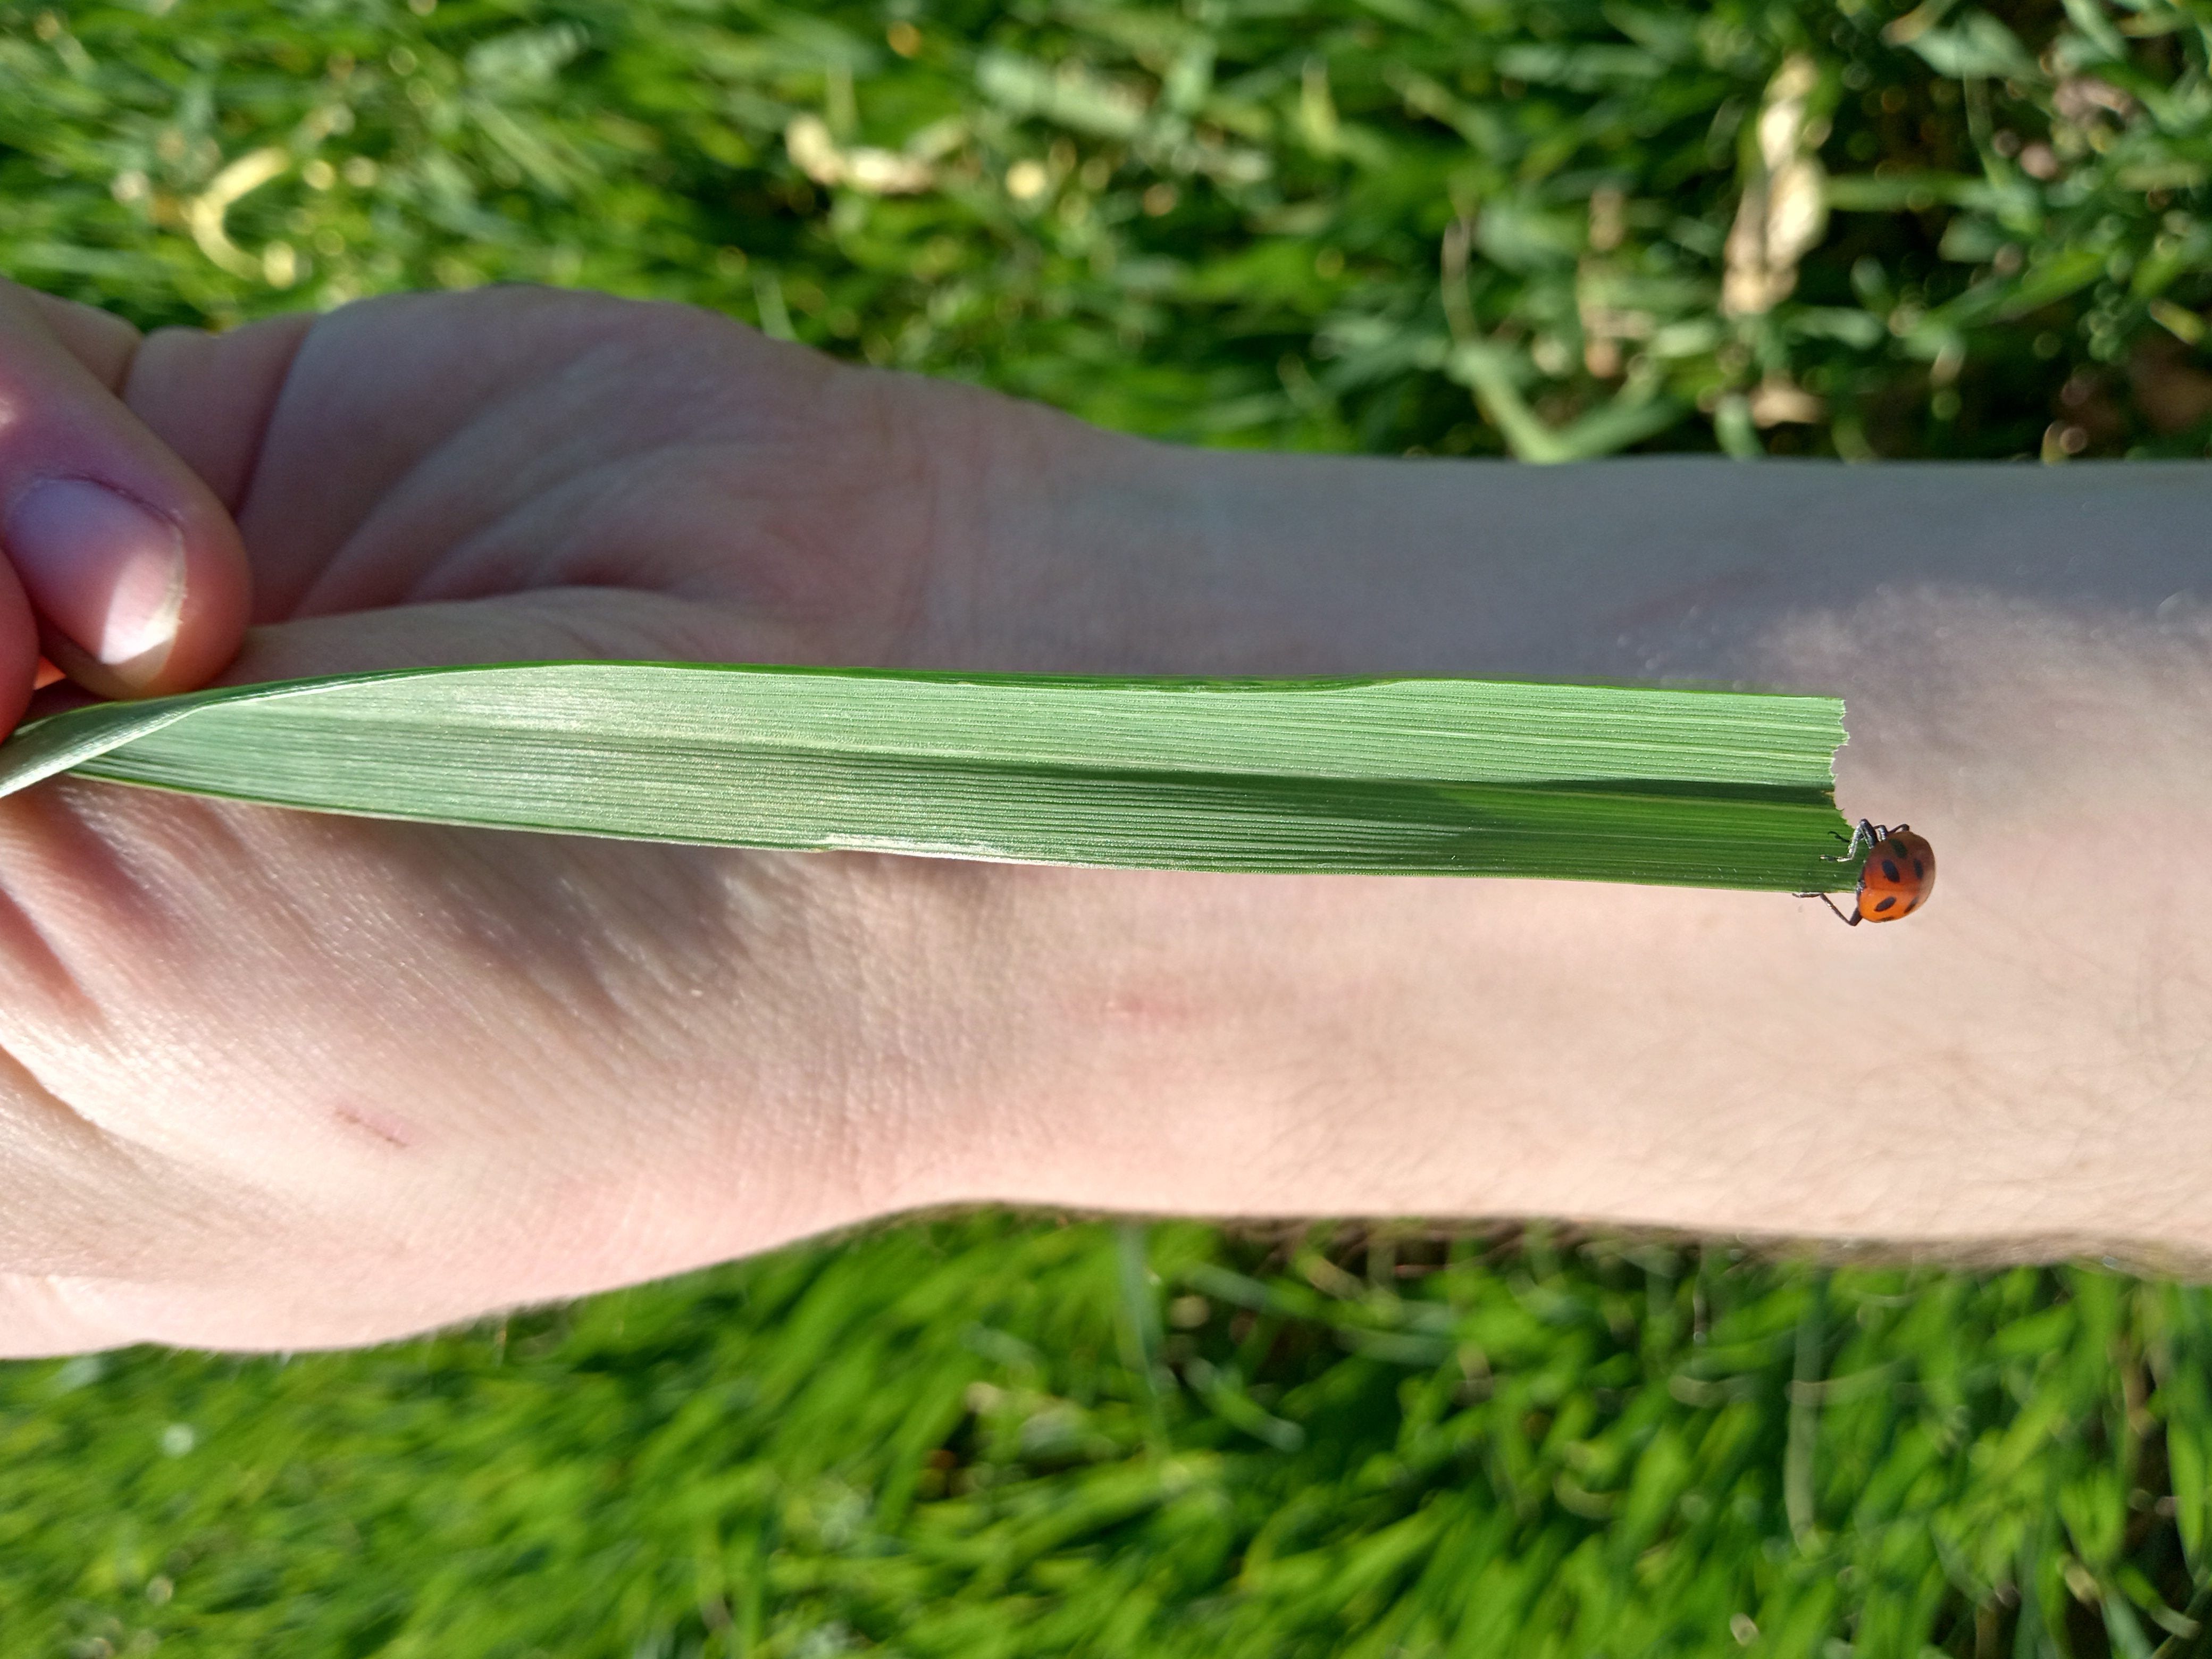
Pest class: predators